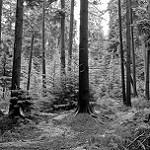
Label: B & W